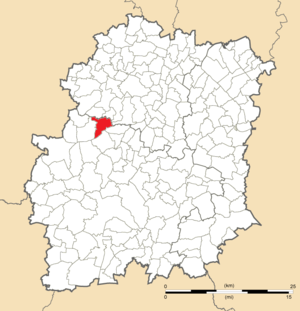
Carte de position de Saint-Maurice-Montcouronne en Essonne (91)
Saint-Maurice-Montcouronne est une commune française située à trente-cinq kilomètres au sud-ouest de Paris dans le département de l'Essonne en région Île-de-France.